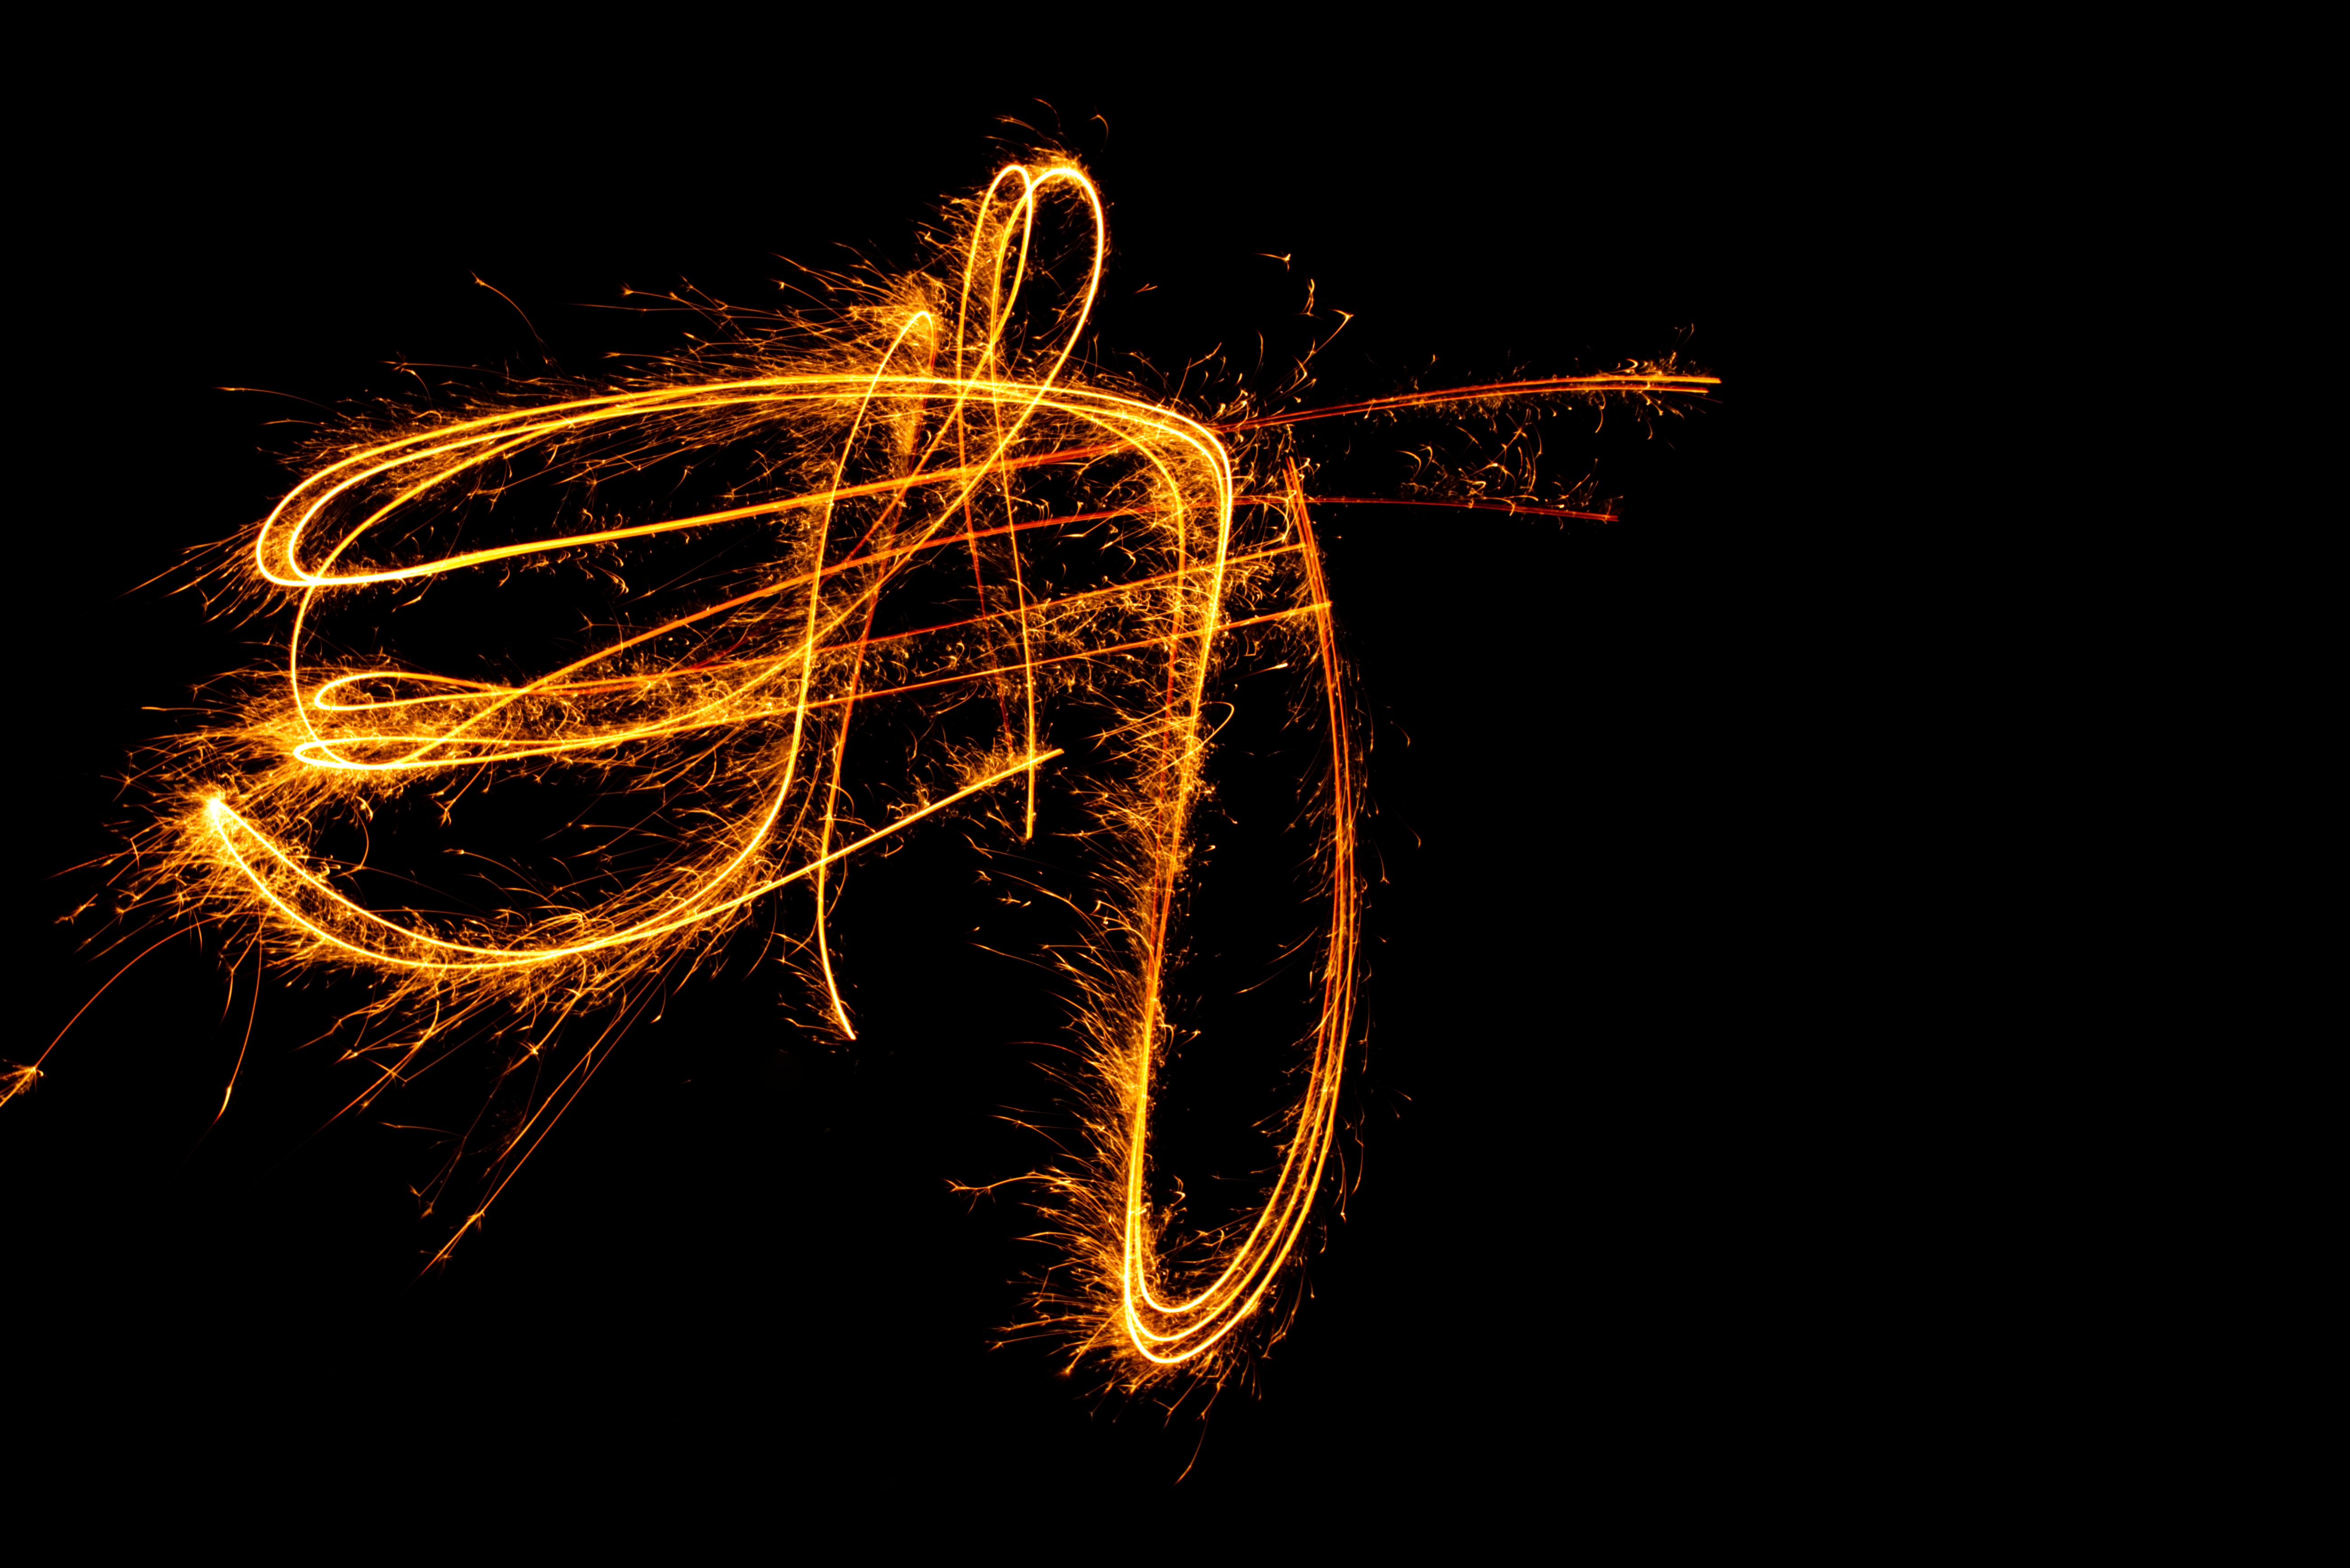
light, night, dark, sparkler, golden, spray, flame, fire, darkness, long exposure, radio, font, lights, fireworks, illustration, hot, mood, new year's eve, anniversary sparkler, shower of sparks, burning down, light path